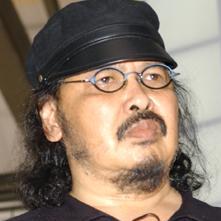
Age: 50